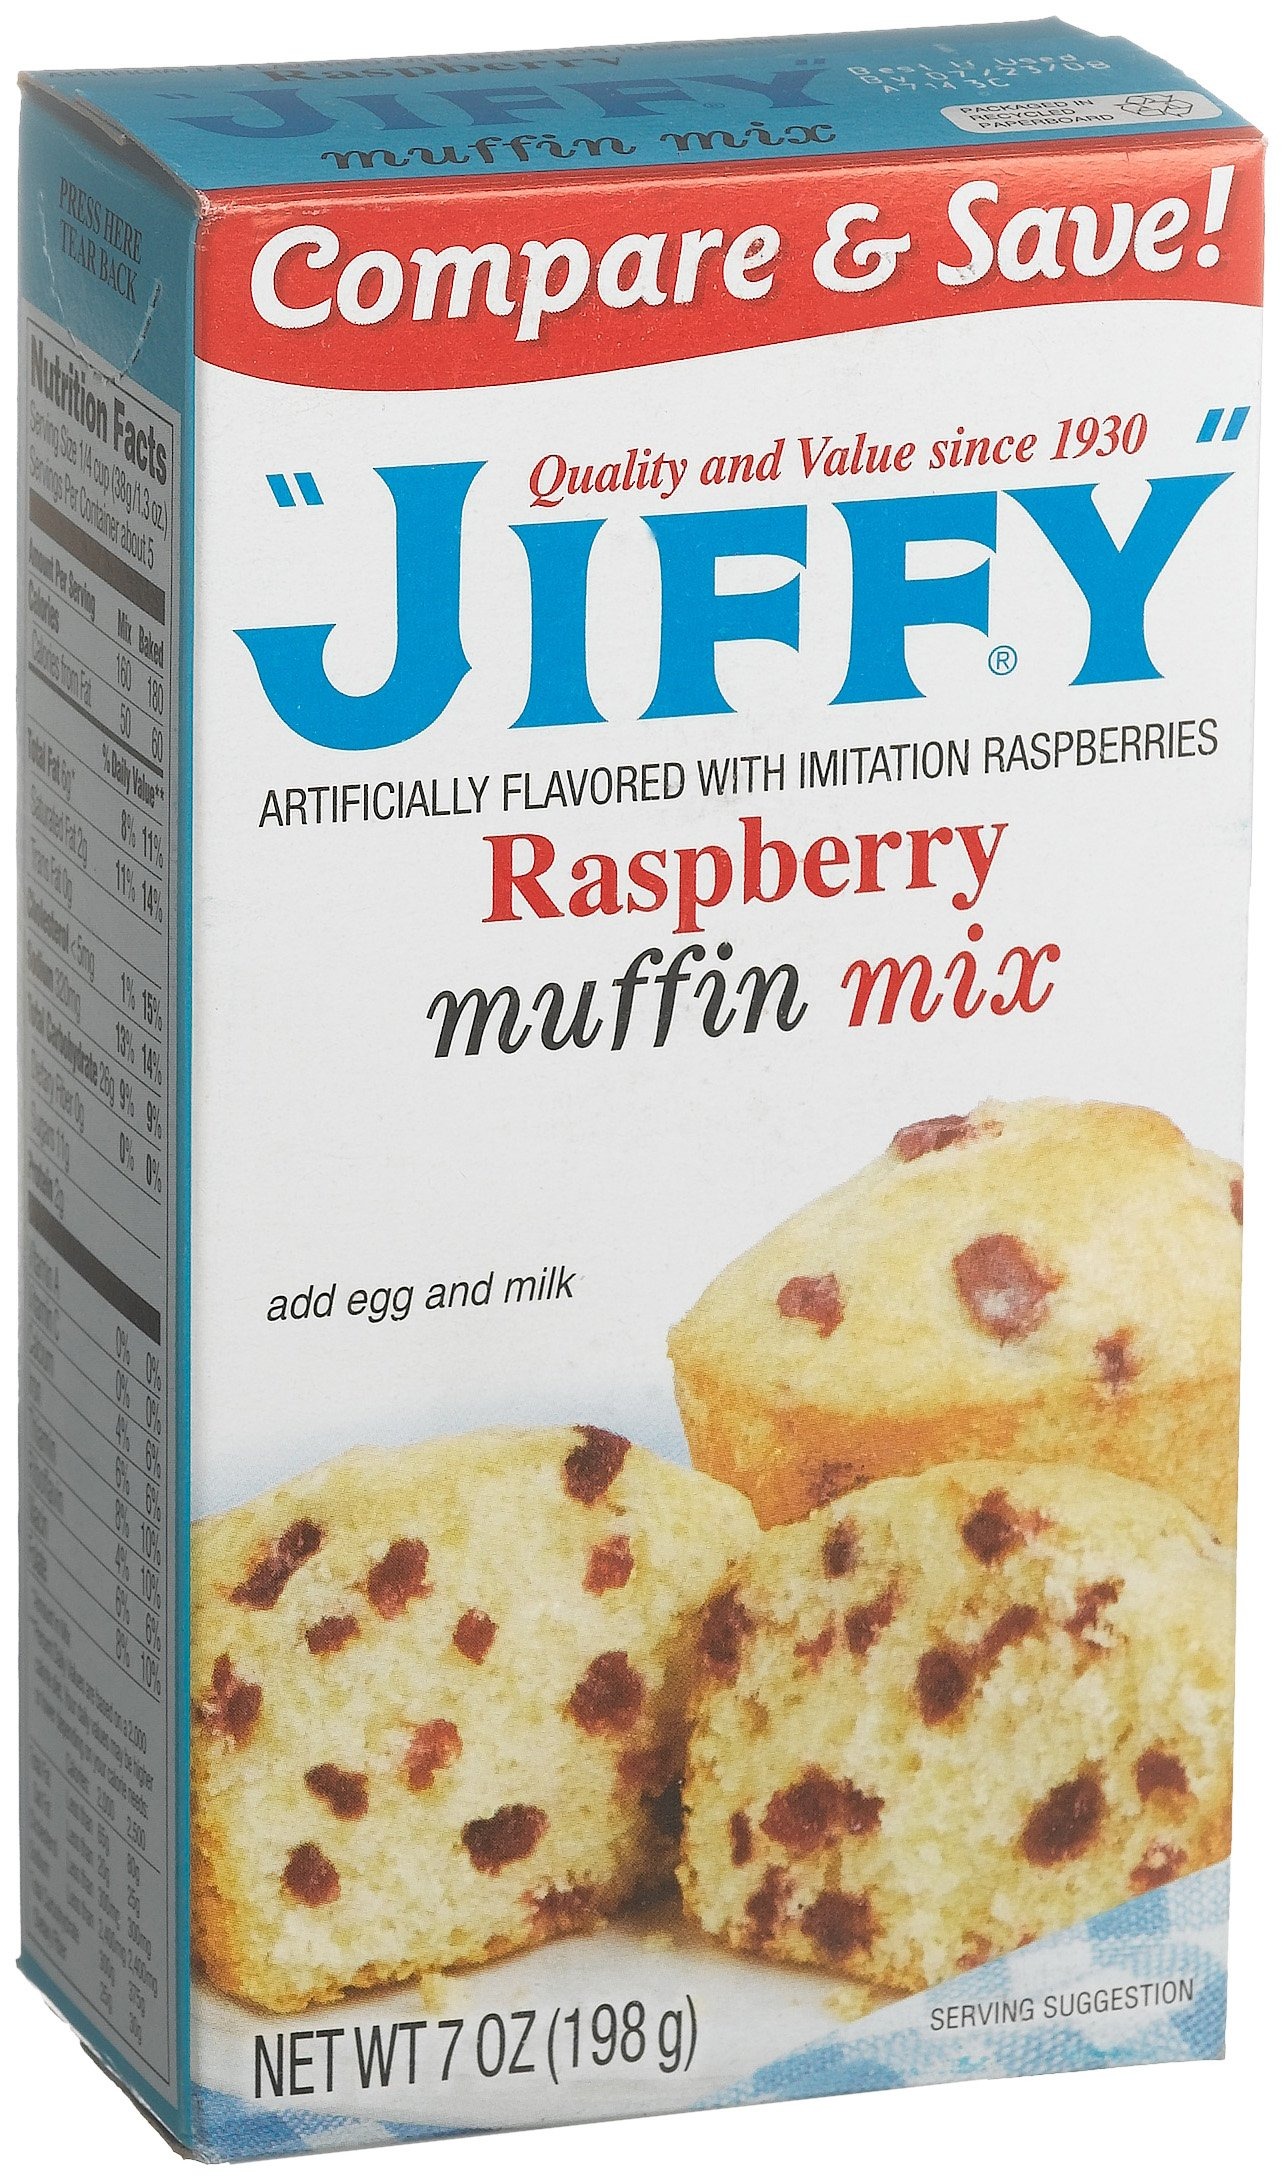
Item Name: Jiffy Muffin Raspberry Mix, 7 Ounce
Bullet Point: 7 oz
Product Description: Jiffy Raspberry Muffin Mix 7 oz
Value: 7.0
Unit: Fl Oz

Price: 1.18